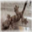
Label: lizard